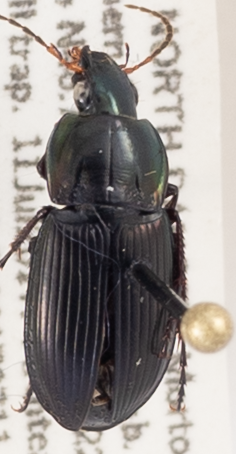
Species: Poecilus lucublandus
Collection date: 2017-07-11
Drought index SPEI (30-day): -1.526
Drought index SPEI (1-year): -0.572
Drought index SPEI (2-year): -0.926